Prairie-Masker

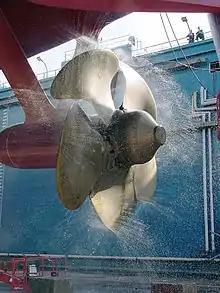
A propeller based Prairie system being tested in drydock.

Prairie ("acronym: propeller air-induced emission" ) on the other hand, is fitted either near to or on the ships propellers and compressed air is pumped through small holes in the edges of the propeller. As might be expected, keeping a set of small holes clear of fouling under the surface of a ship or submarine can present a problem. On submarine installations this was prevented by running a trickle of fresh water through the system when the ship was in port. Most of the creatures that foul an ocean-going ship's hull cannot survive in fresh water.